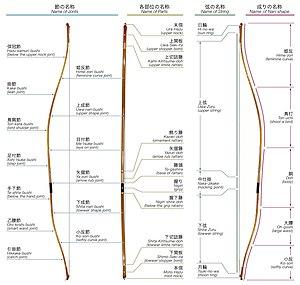
Le wakyū, appelé yumi, est l'arc traditionnel japonais utilisé au kyūdō et yabusame. Le mot japonais yumi se traduit par « arc ». Deux types d'arcs traditionnels coexistent : le grand arc japonais appelé daïkyu et l'arc court appelé hankyu. Le terme yumi est utilisé familièrement pour nommer le daïkyu, le hankyu étant moins connu du grand public. Les deux arcs ont la même silhouette asymétrique.